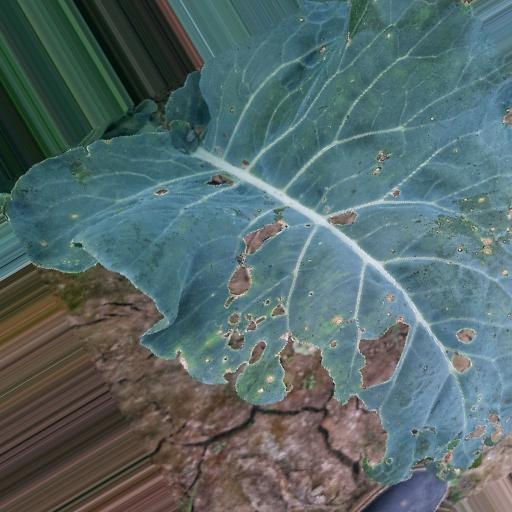
Label: Black Rot